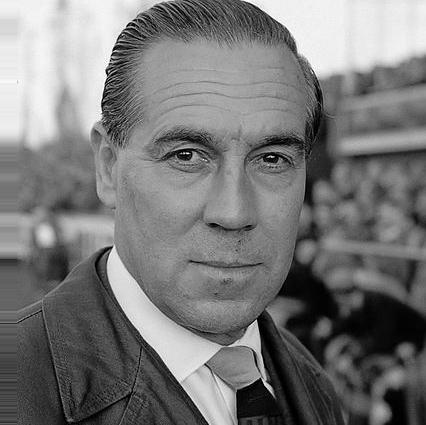
Age: 49